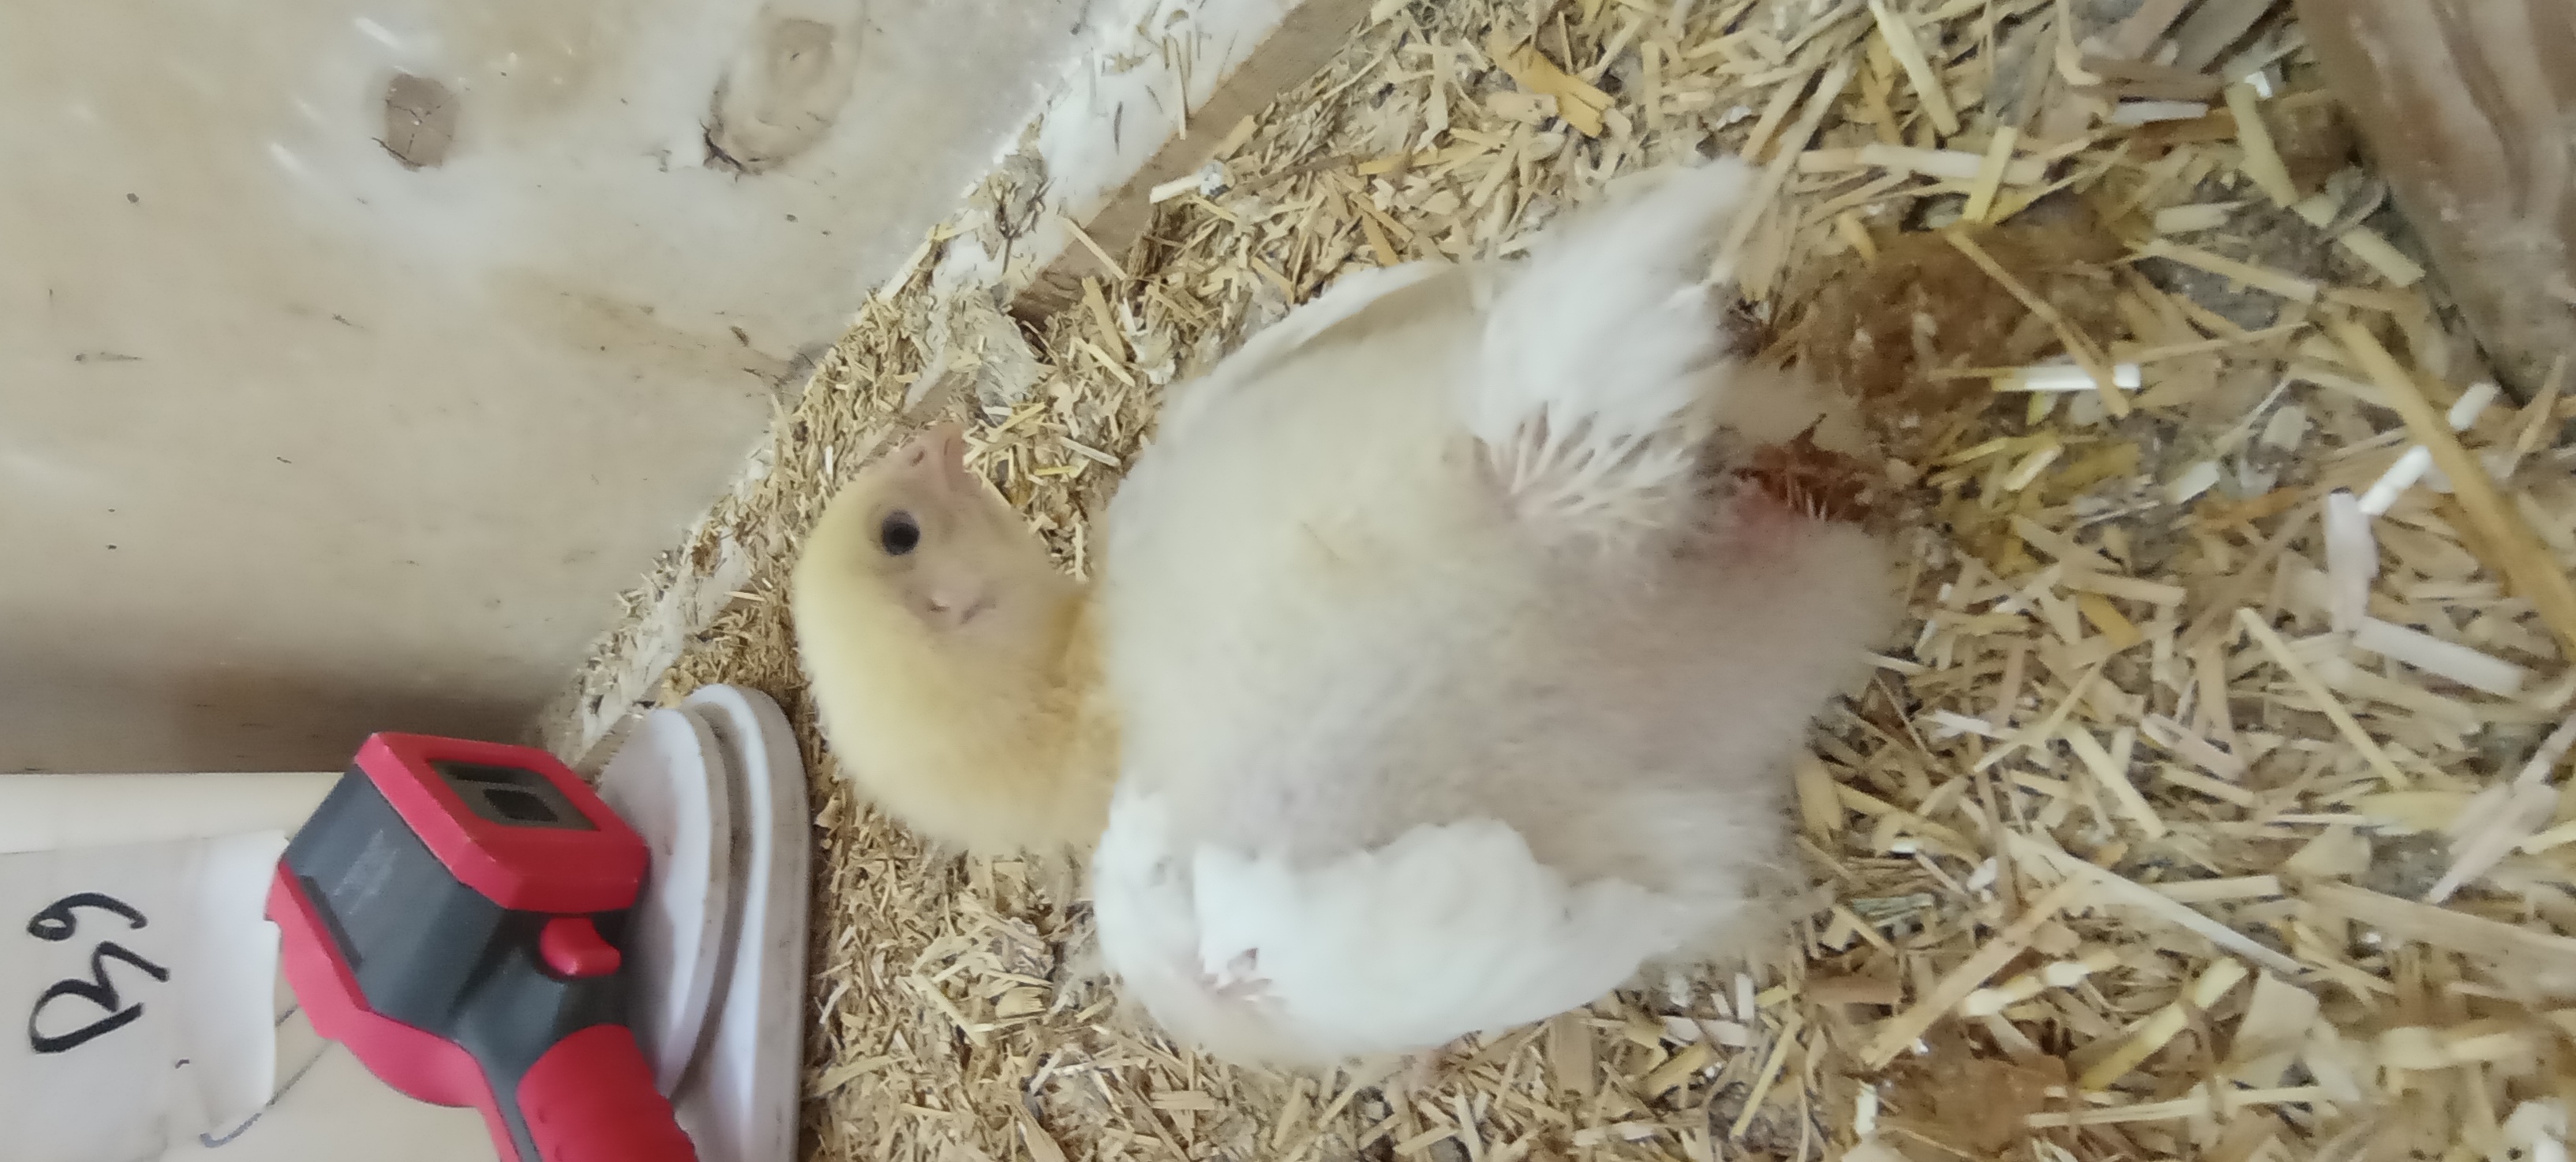
Weight: 506 g